Open Architecture Network

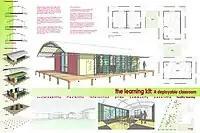
Sustainable portable classroom design proposal

Open Architecture Network was the world's first online open source community dedicated to improving global living conditions through innovative and sustainable design. It was developed by Architecture for Humanity and incorporated Creative Commons licensing within the project management tools.